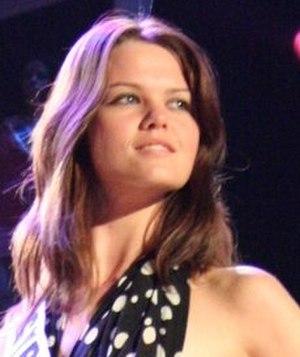
Ehsan Hatem al-Kirdany, née au Caire le 5 janvier 1986, est Miss Égypte 2007. Elle a succédé à Fawzia Mohamed.